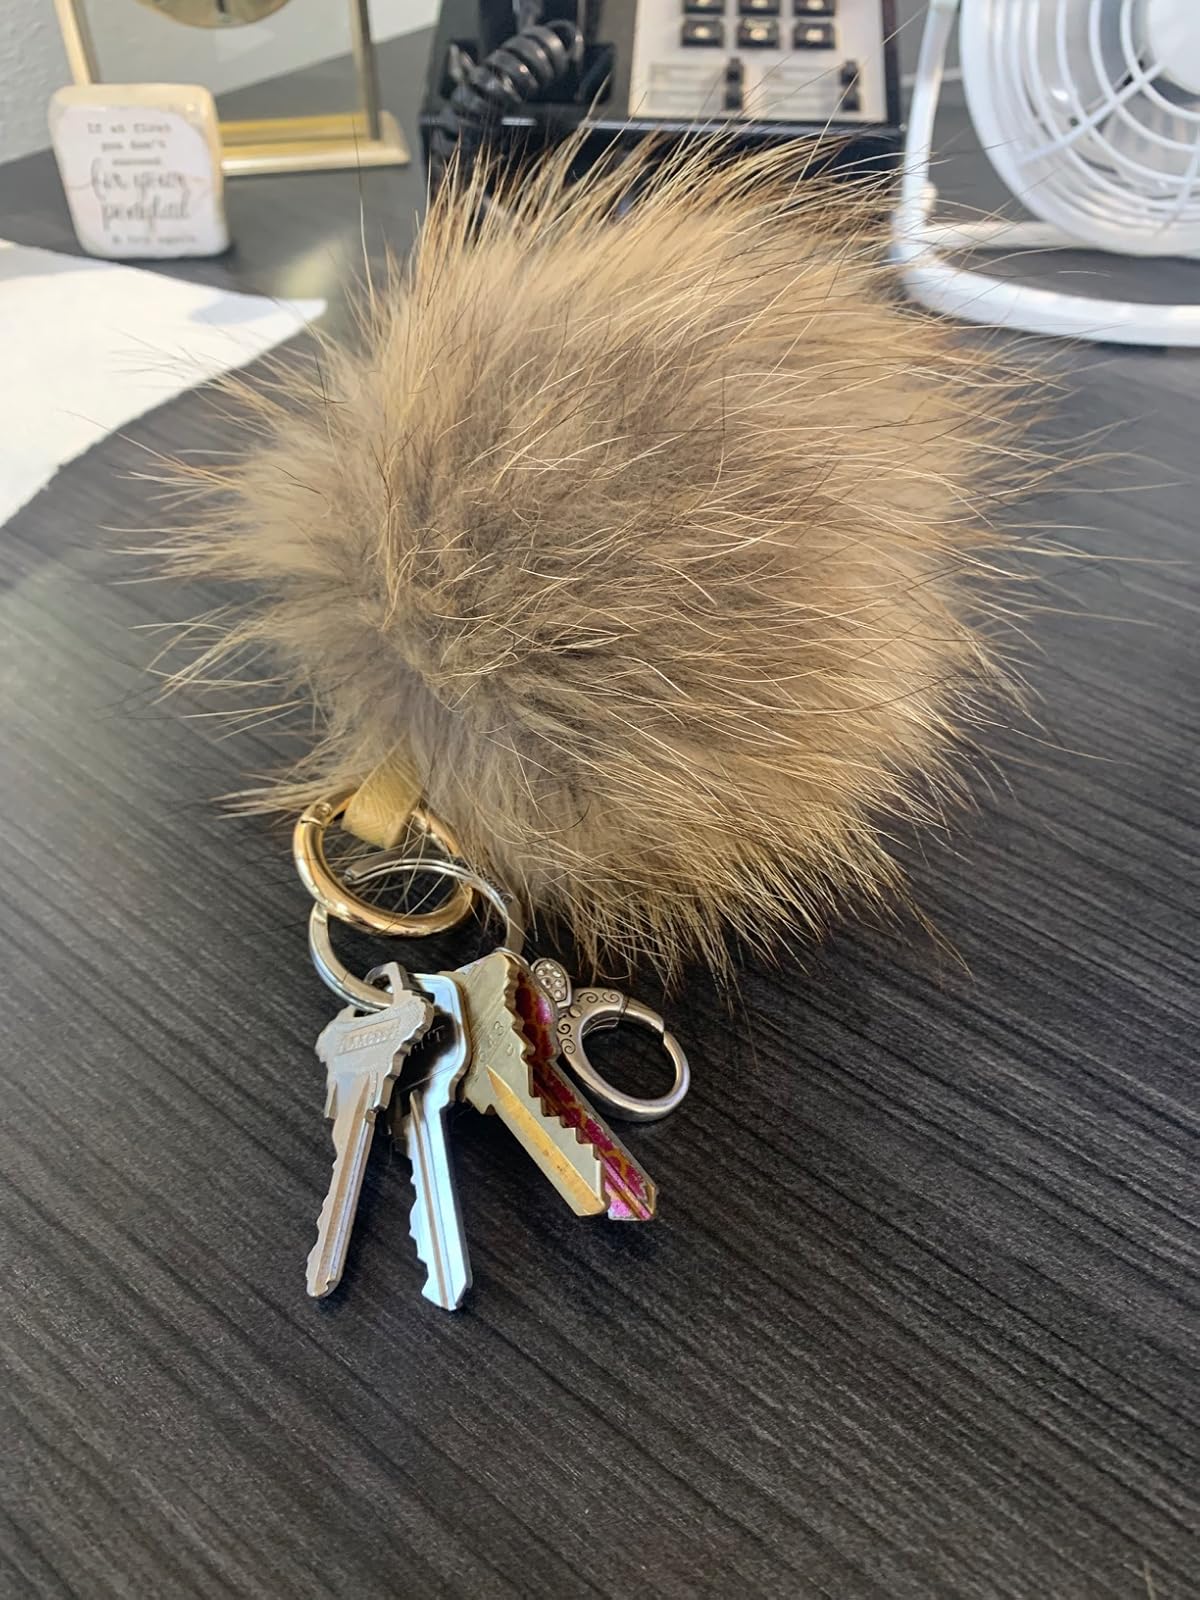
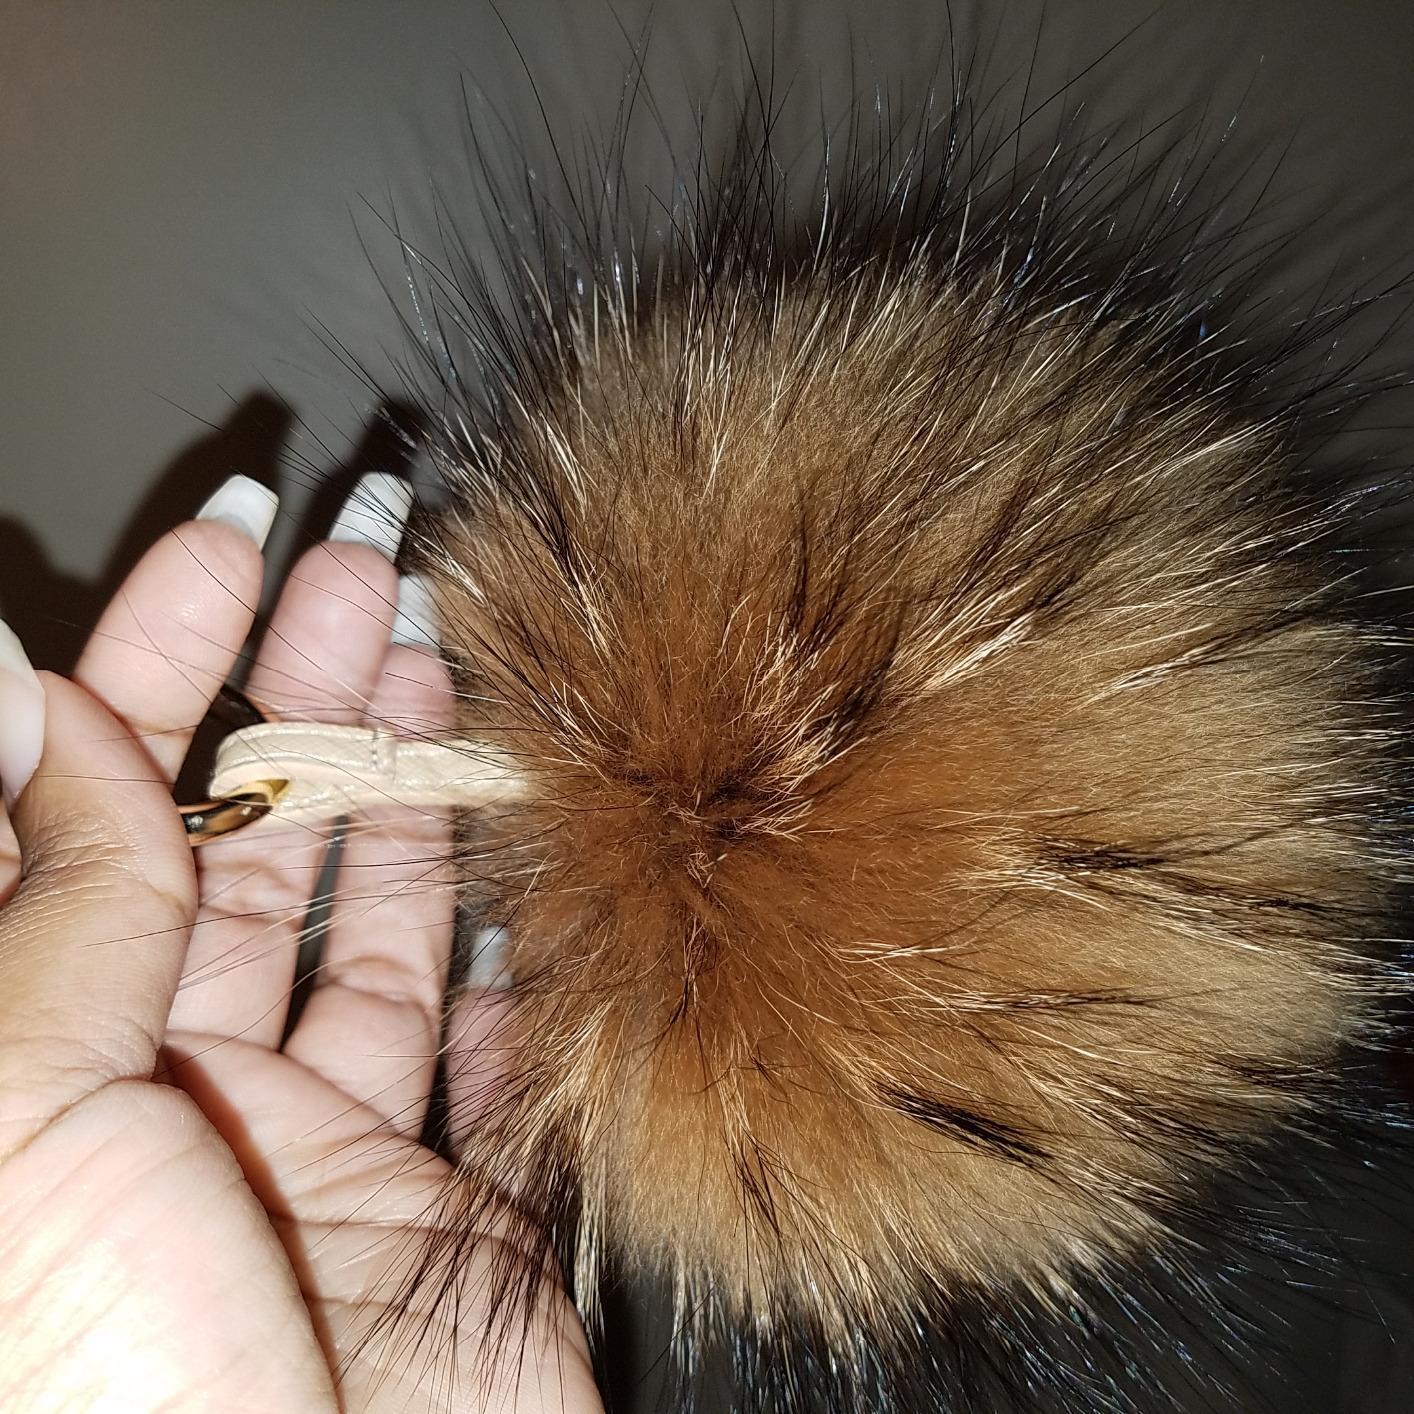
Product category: accessories_keychain
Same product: yes